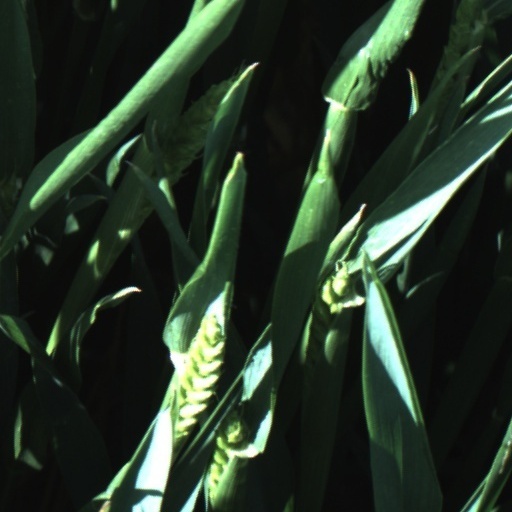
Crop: wheat